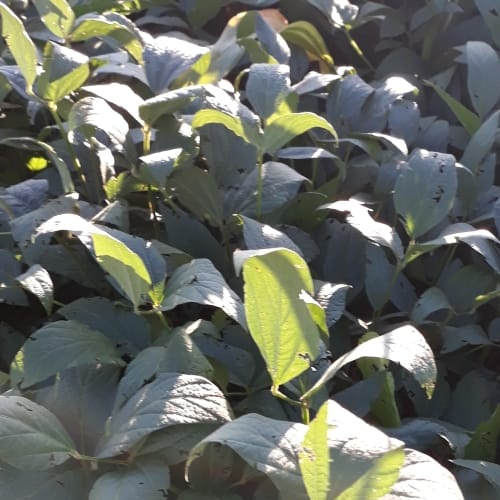
Label: Diabrotica_speciosa